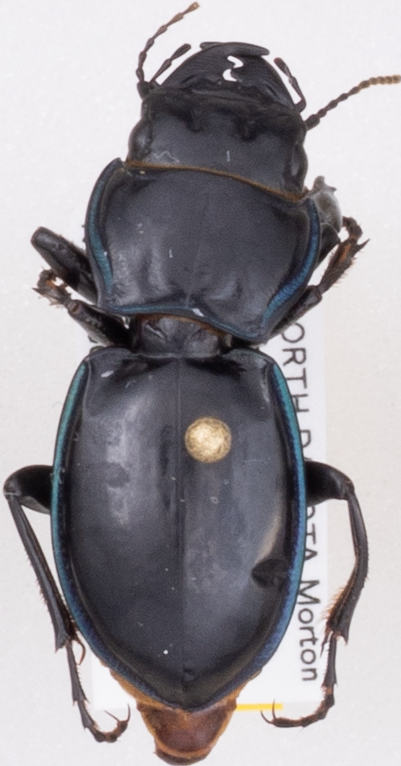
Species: Pasimachus elongatus
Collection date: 2022-08-09
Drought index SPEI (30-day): -1.69
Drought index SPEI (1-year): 0.646
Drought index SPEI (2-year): -0.88